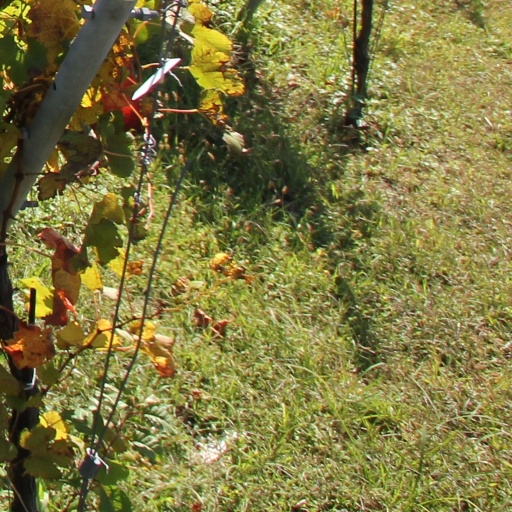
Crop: grape